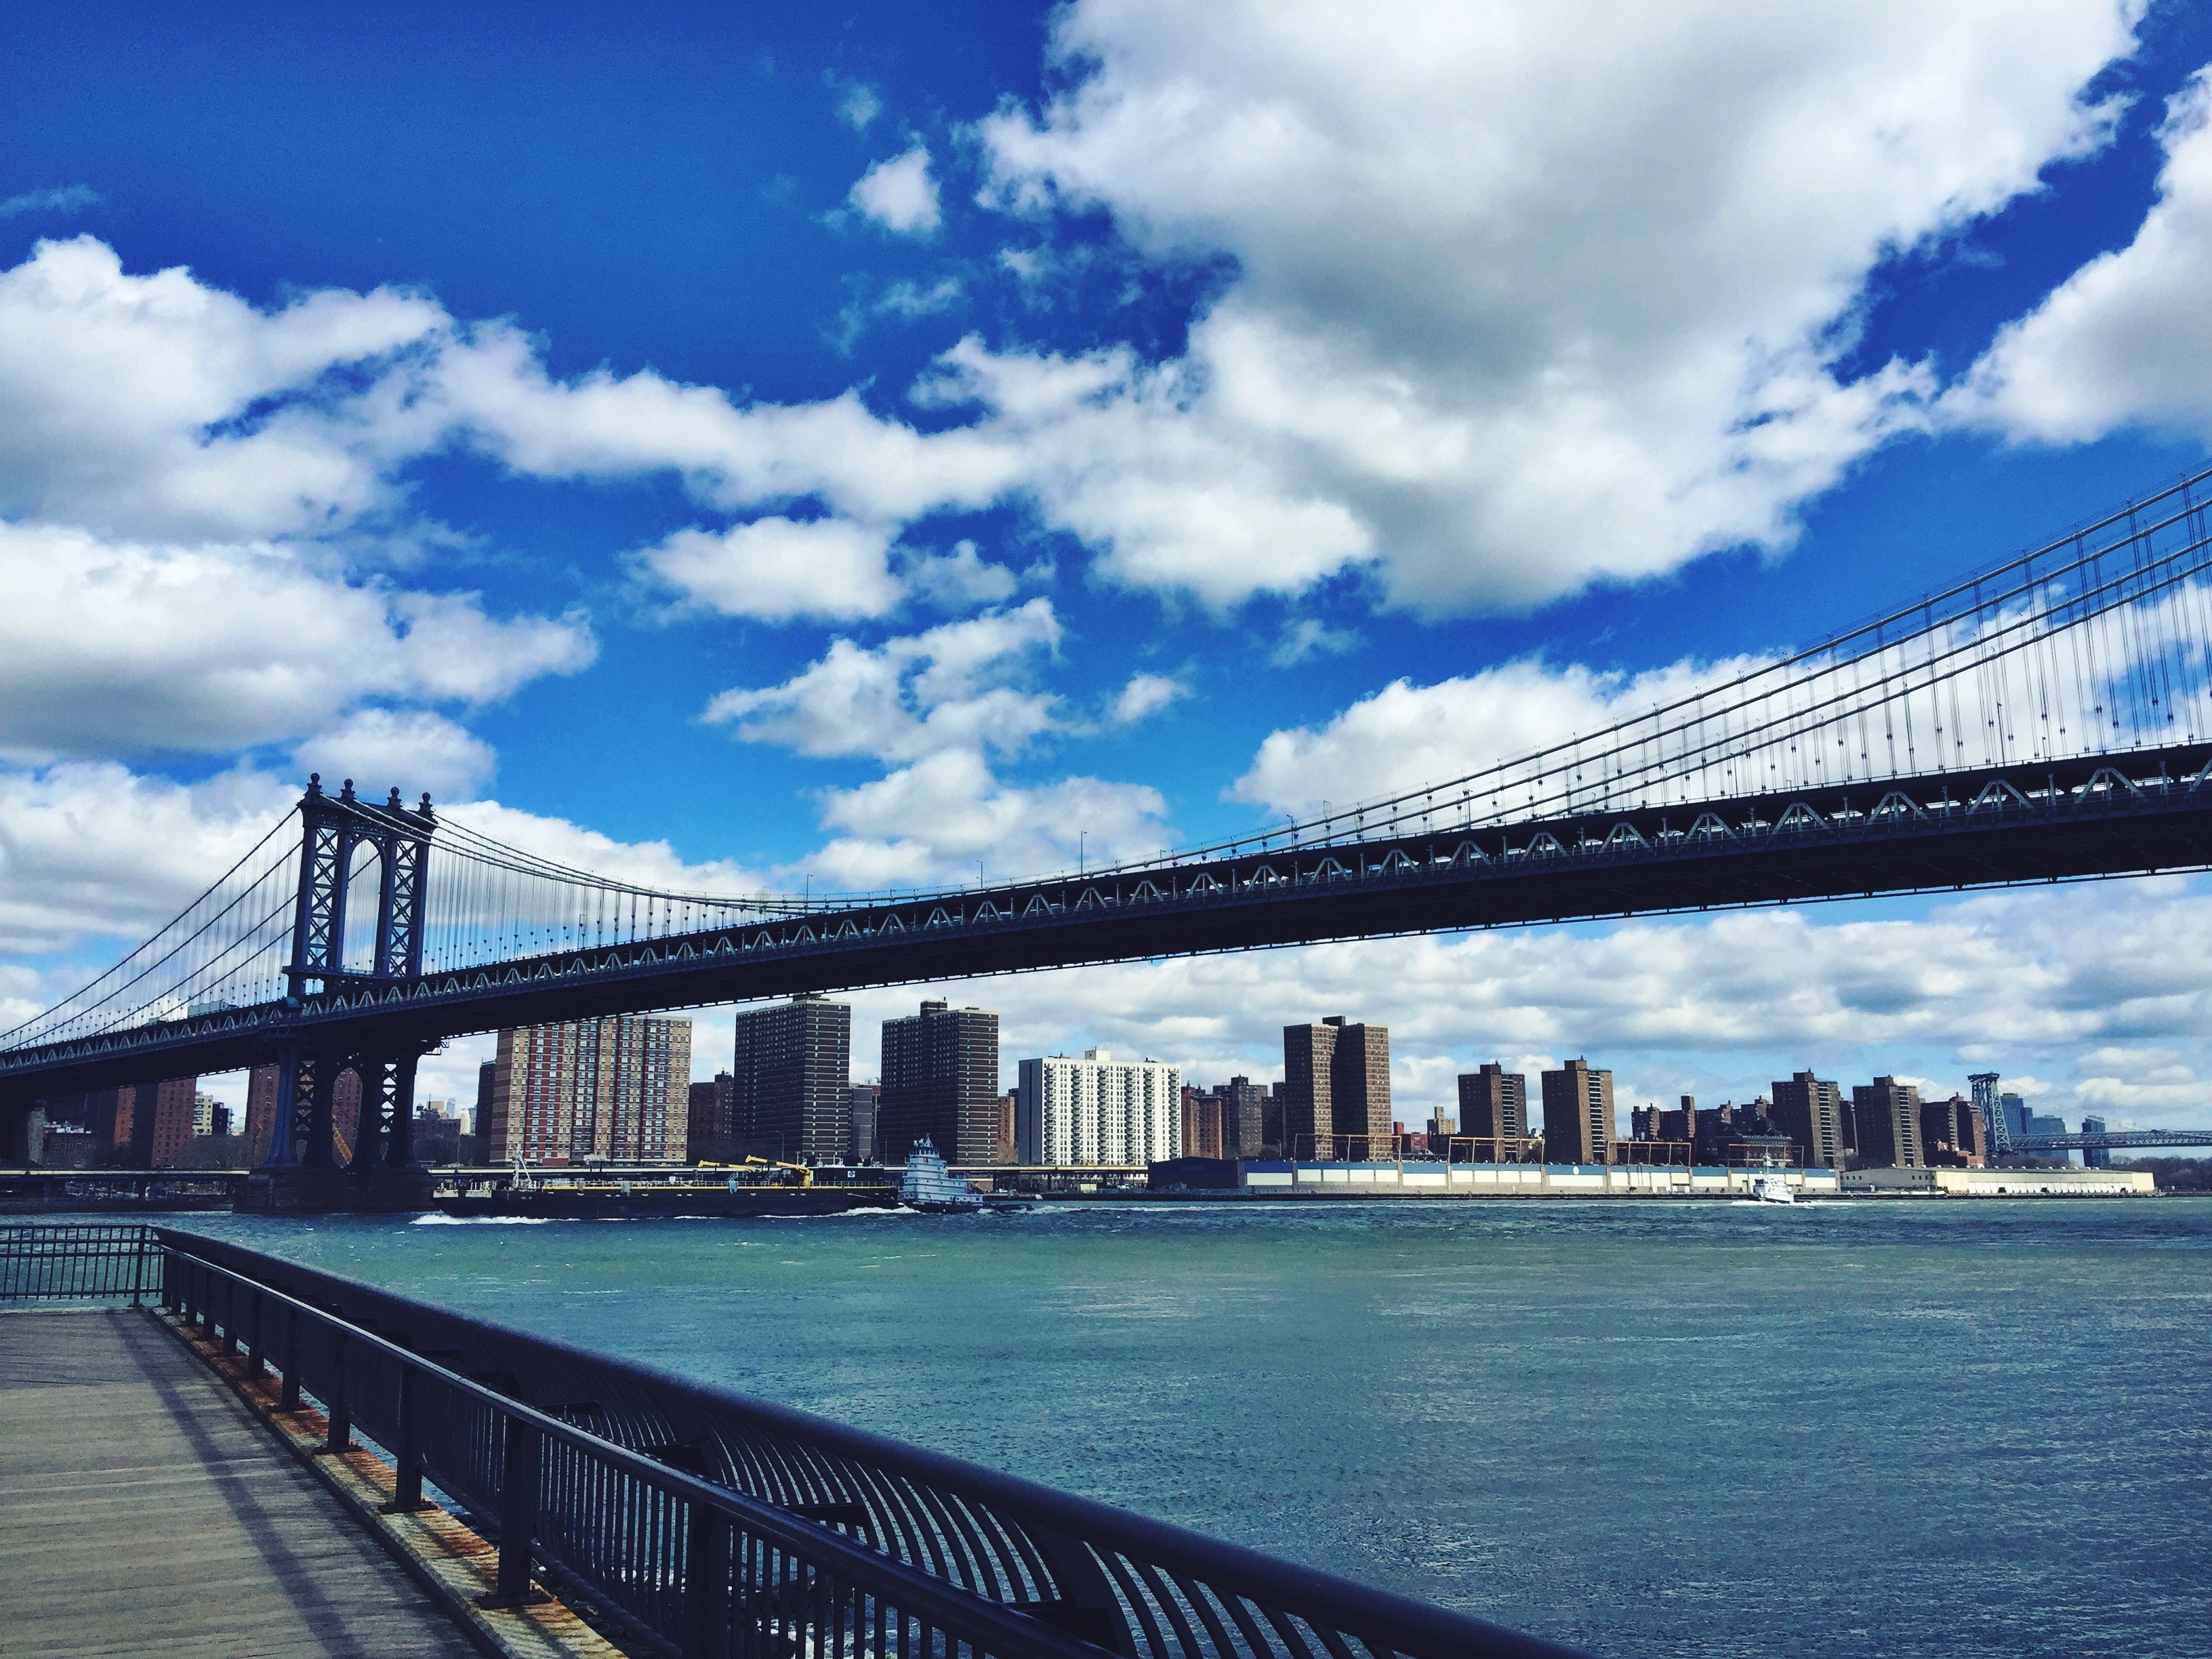
sea, bridge, pier, river, cityscape, landmark, cable stayed bridge, arch bridge, skyway, nonbuilding structure